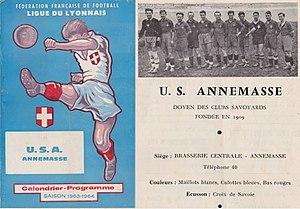
US Annemasse (les ""Croix de Savoie""), doyen des clubs de football savoyards. 1909."
L'Union sportive d'Annemasse Gaillard est un club de football fondé en 1909 dans la ville d'Annemasse en Haute-Savoie.